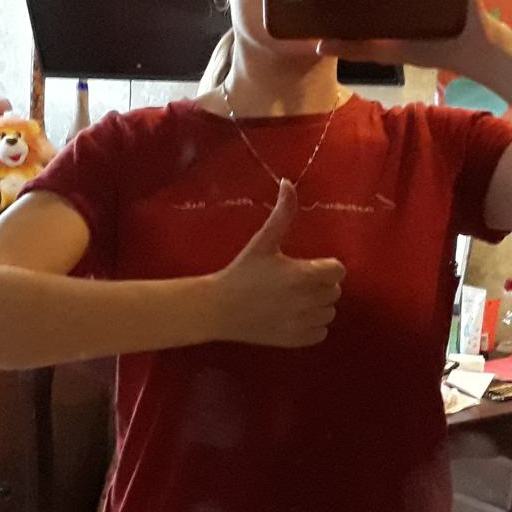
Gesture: like